Lone Wolf and Cub

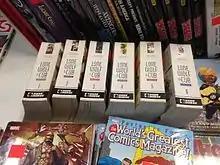
Volumes 1 through 6 of the Dark Horse Omnibus

Starting in May 2013, Dark Horse began publishing their translated editions of "Lone Wolf and Cub" in value-priced softcover Omnibus editions.